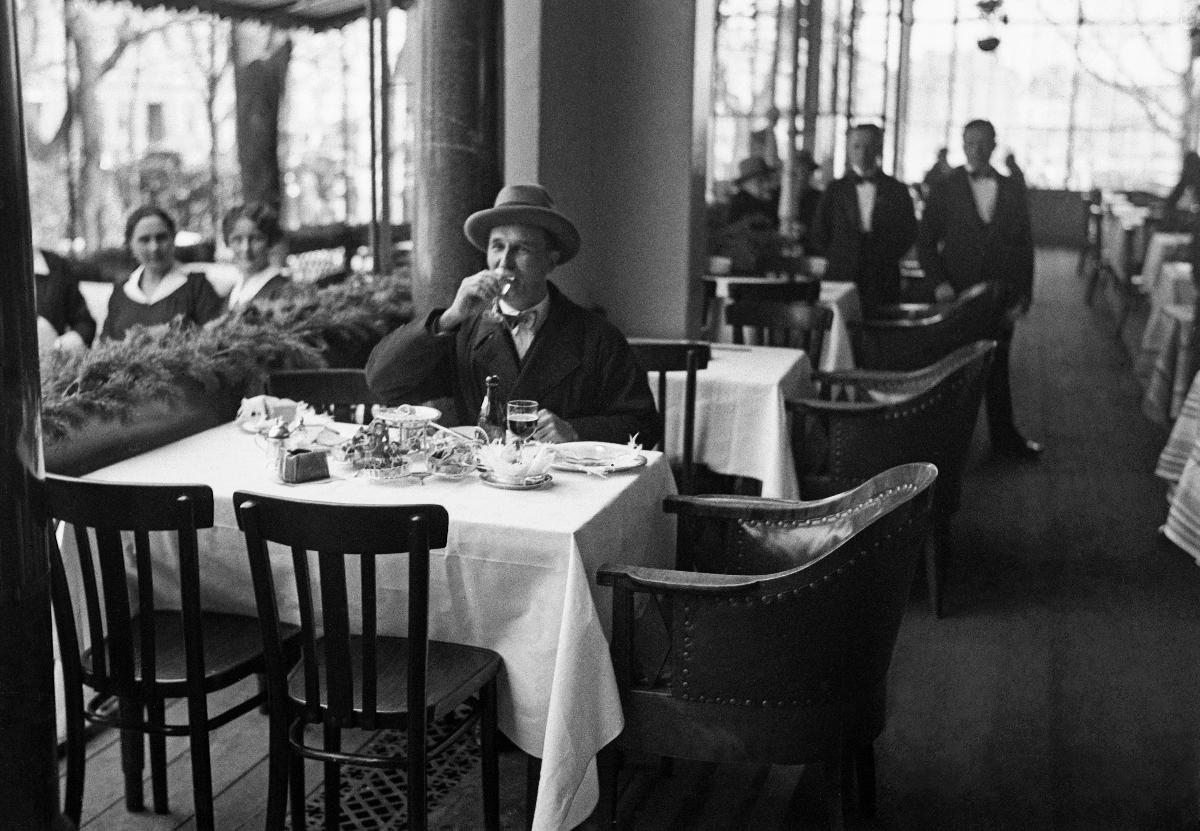
Kieltolain kumoaminen
Förbudslagen upphävs; The reapealing of the Prohibition law
sisällön kuvaus: Kieltolain kumoaminen 1932. Mies nauttii alkoholia Ravintola Kappelissa Helsingissä 5.4.1932. content description: The repealing of the Prohibition law. A man is consuming alcohol in Kappeli Restaurant in Helsinki 5.4.1932. innehållsbeskrivning: Förbudslagens upphävande 1932. En man avnjuter alkohol i Restaurang Kapellet i Helsingfors 5.4.1932.
Kuvaaja: Sundström, Hugo, kuvaaja
Vuosi: 1932
Paikka: Suomi, Uusimaa, Helsinki; Suomi
Aiheet: alkoholi (päihteet); kieltolait; kieltolain kumoaminen; asiakkaat; ravintolat; sisäkuva; HBL; alcohol (beverage); prohibition acts; customers; restaurants; alcohol; prohibition law; interiors; alkohol (rusmedel); förbudslagar; kunder; restauranger; alkohol; förbudslagen; förbudslagens upphävande; interiörer